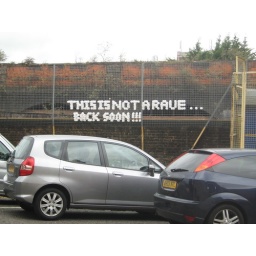
made with plastic cups in a chain link fence